Lorena B

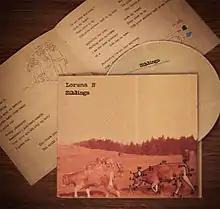
Lorena B's Debut Album "Siblings"

"Siblings" (Released 30 April 2011) was self-produced by the band in a process that took over a year. The album's personal and warm sound has been described as a rich and colourful musical experience, taking the listener seamlessly through different musical landscapes from delicate to violent emotions.